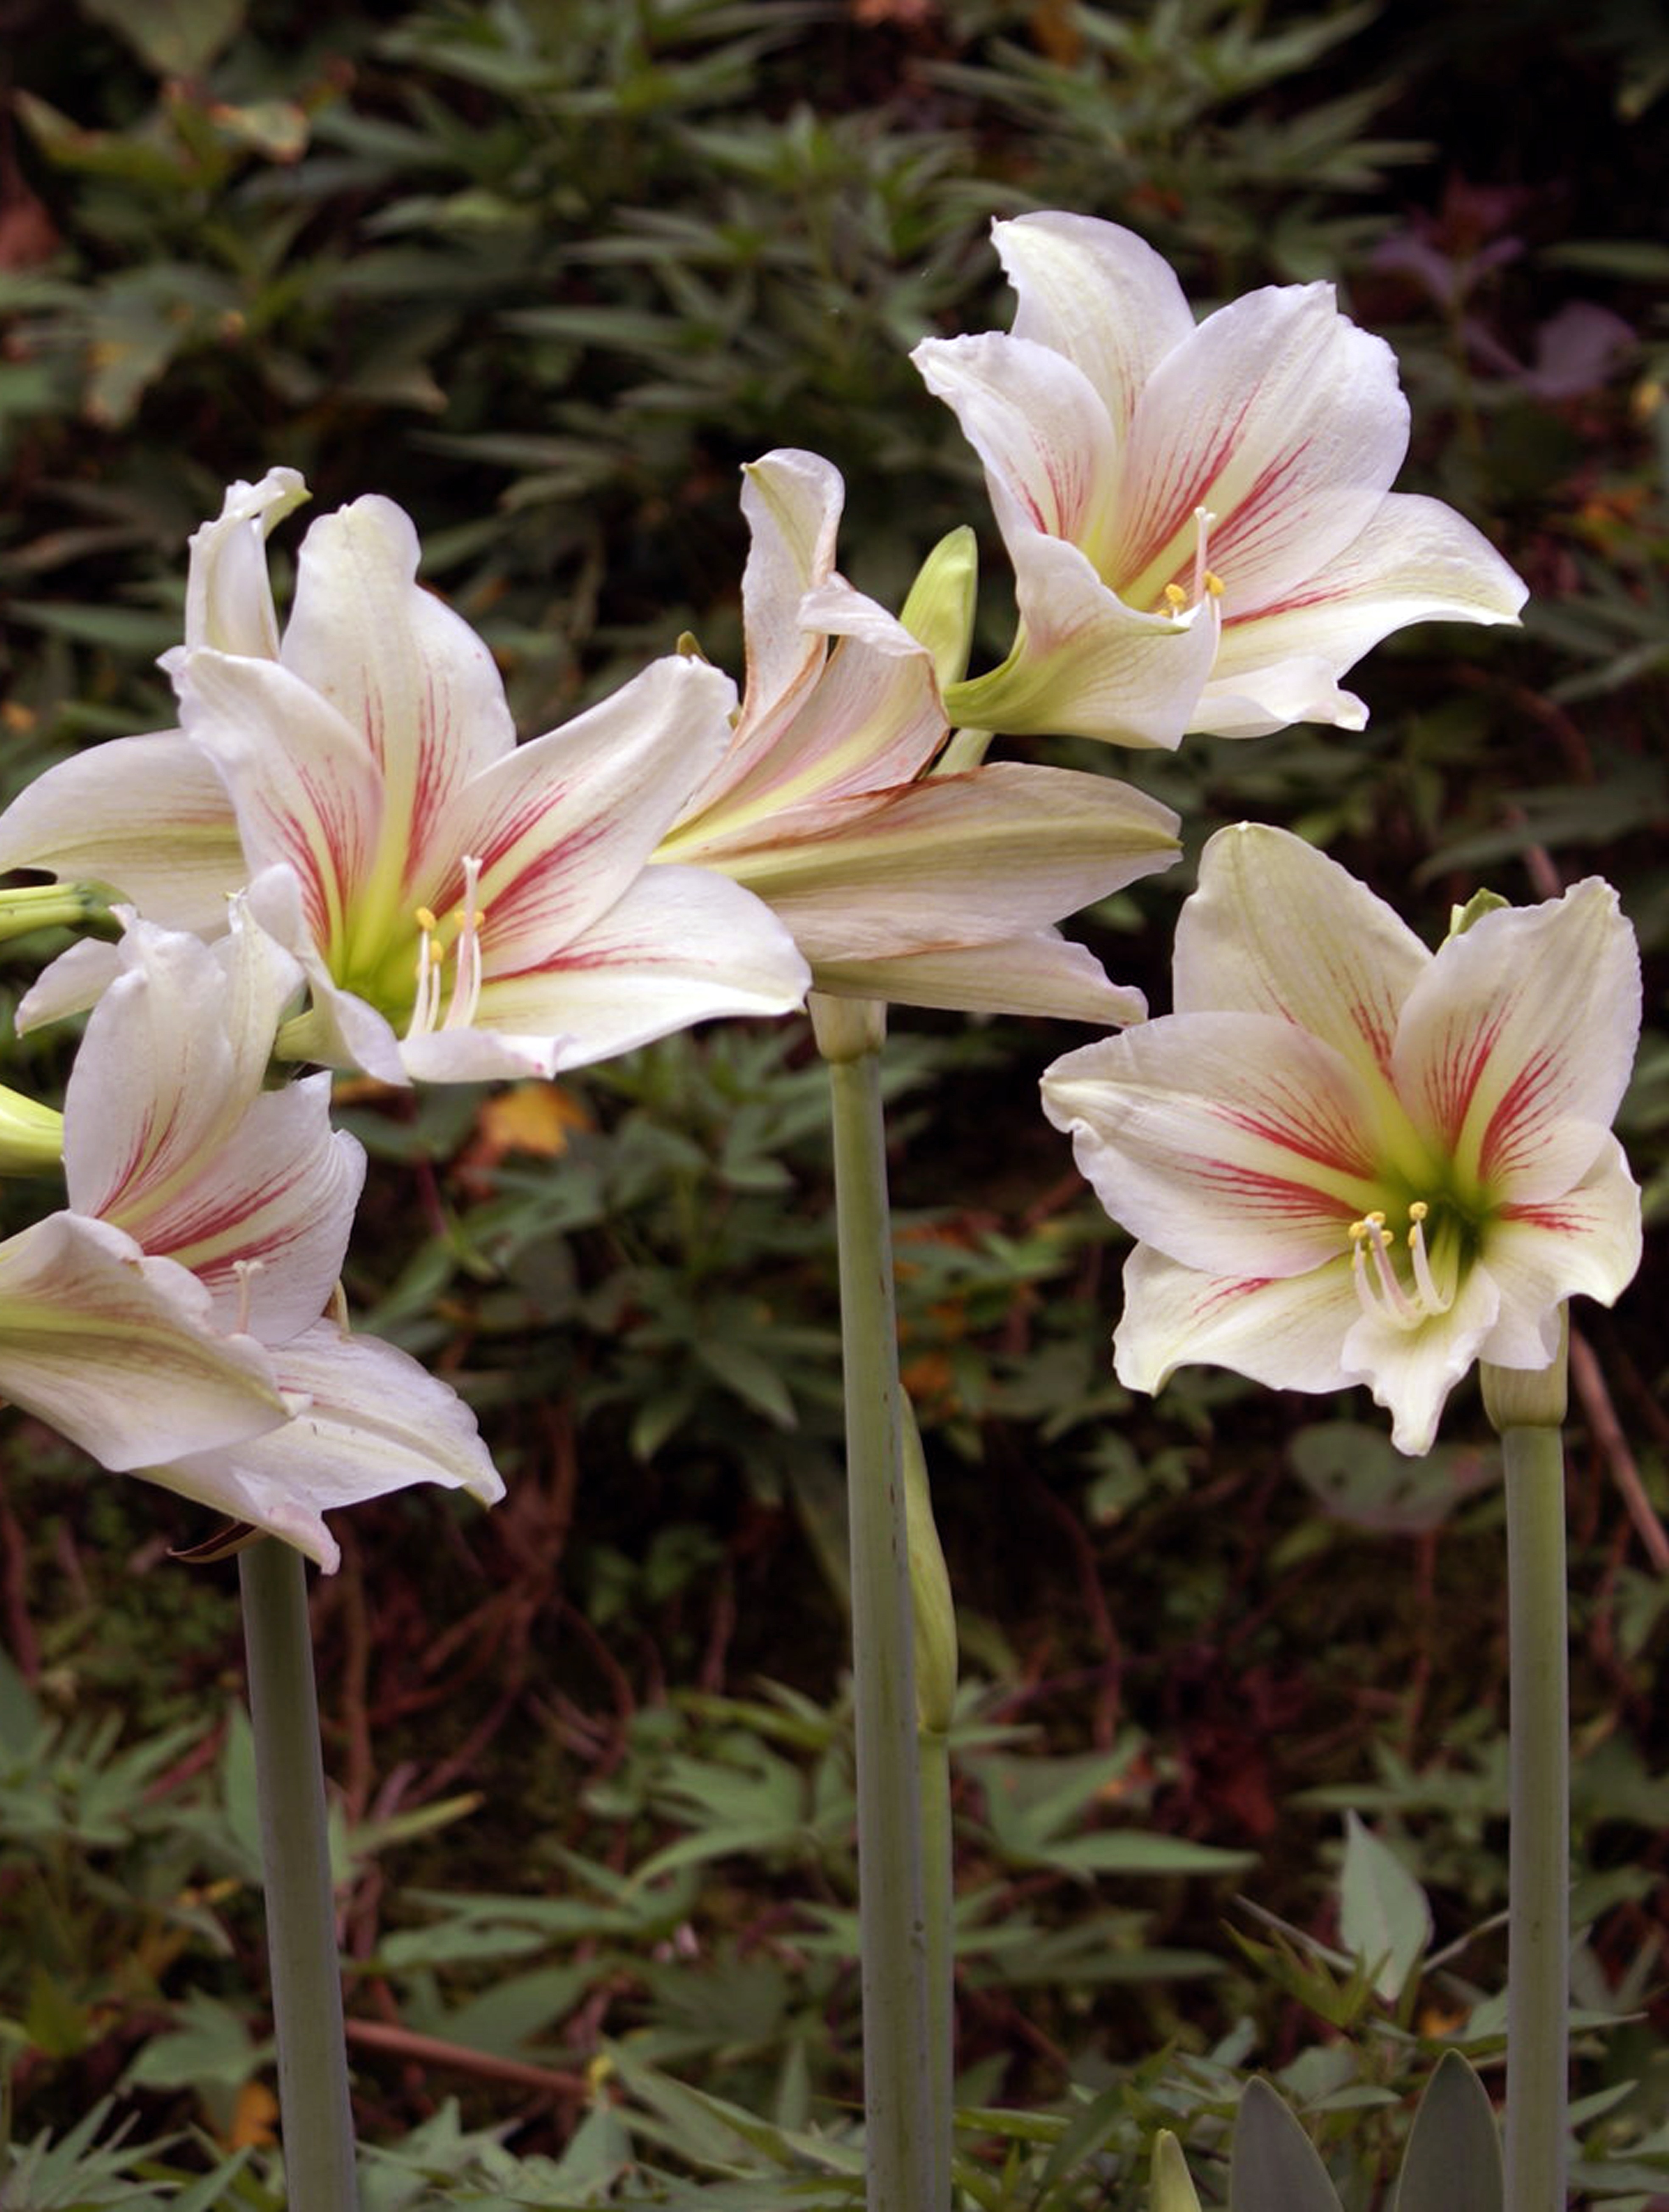
nature, plant, white, flower, petal, bloom, summer, spring, green, herb, macro, natural, action, fresh, cone, botany, medicine, pink, flora, perennial, botanical, heal, barefoot, leaves, petals, coneflower, lily, bud, echinacea, pure, attractive, purpurea, adult, daylily, herbal, flowering plant, homeopathic, purifier, immune, land plant, amaryllis belladonna